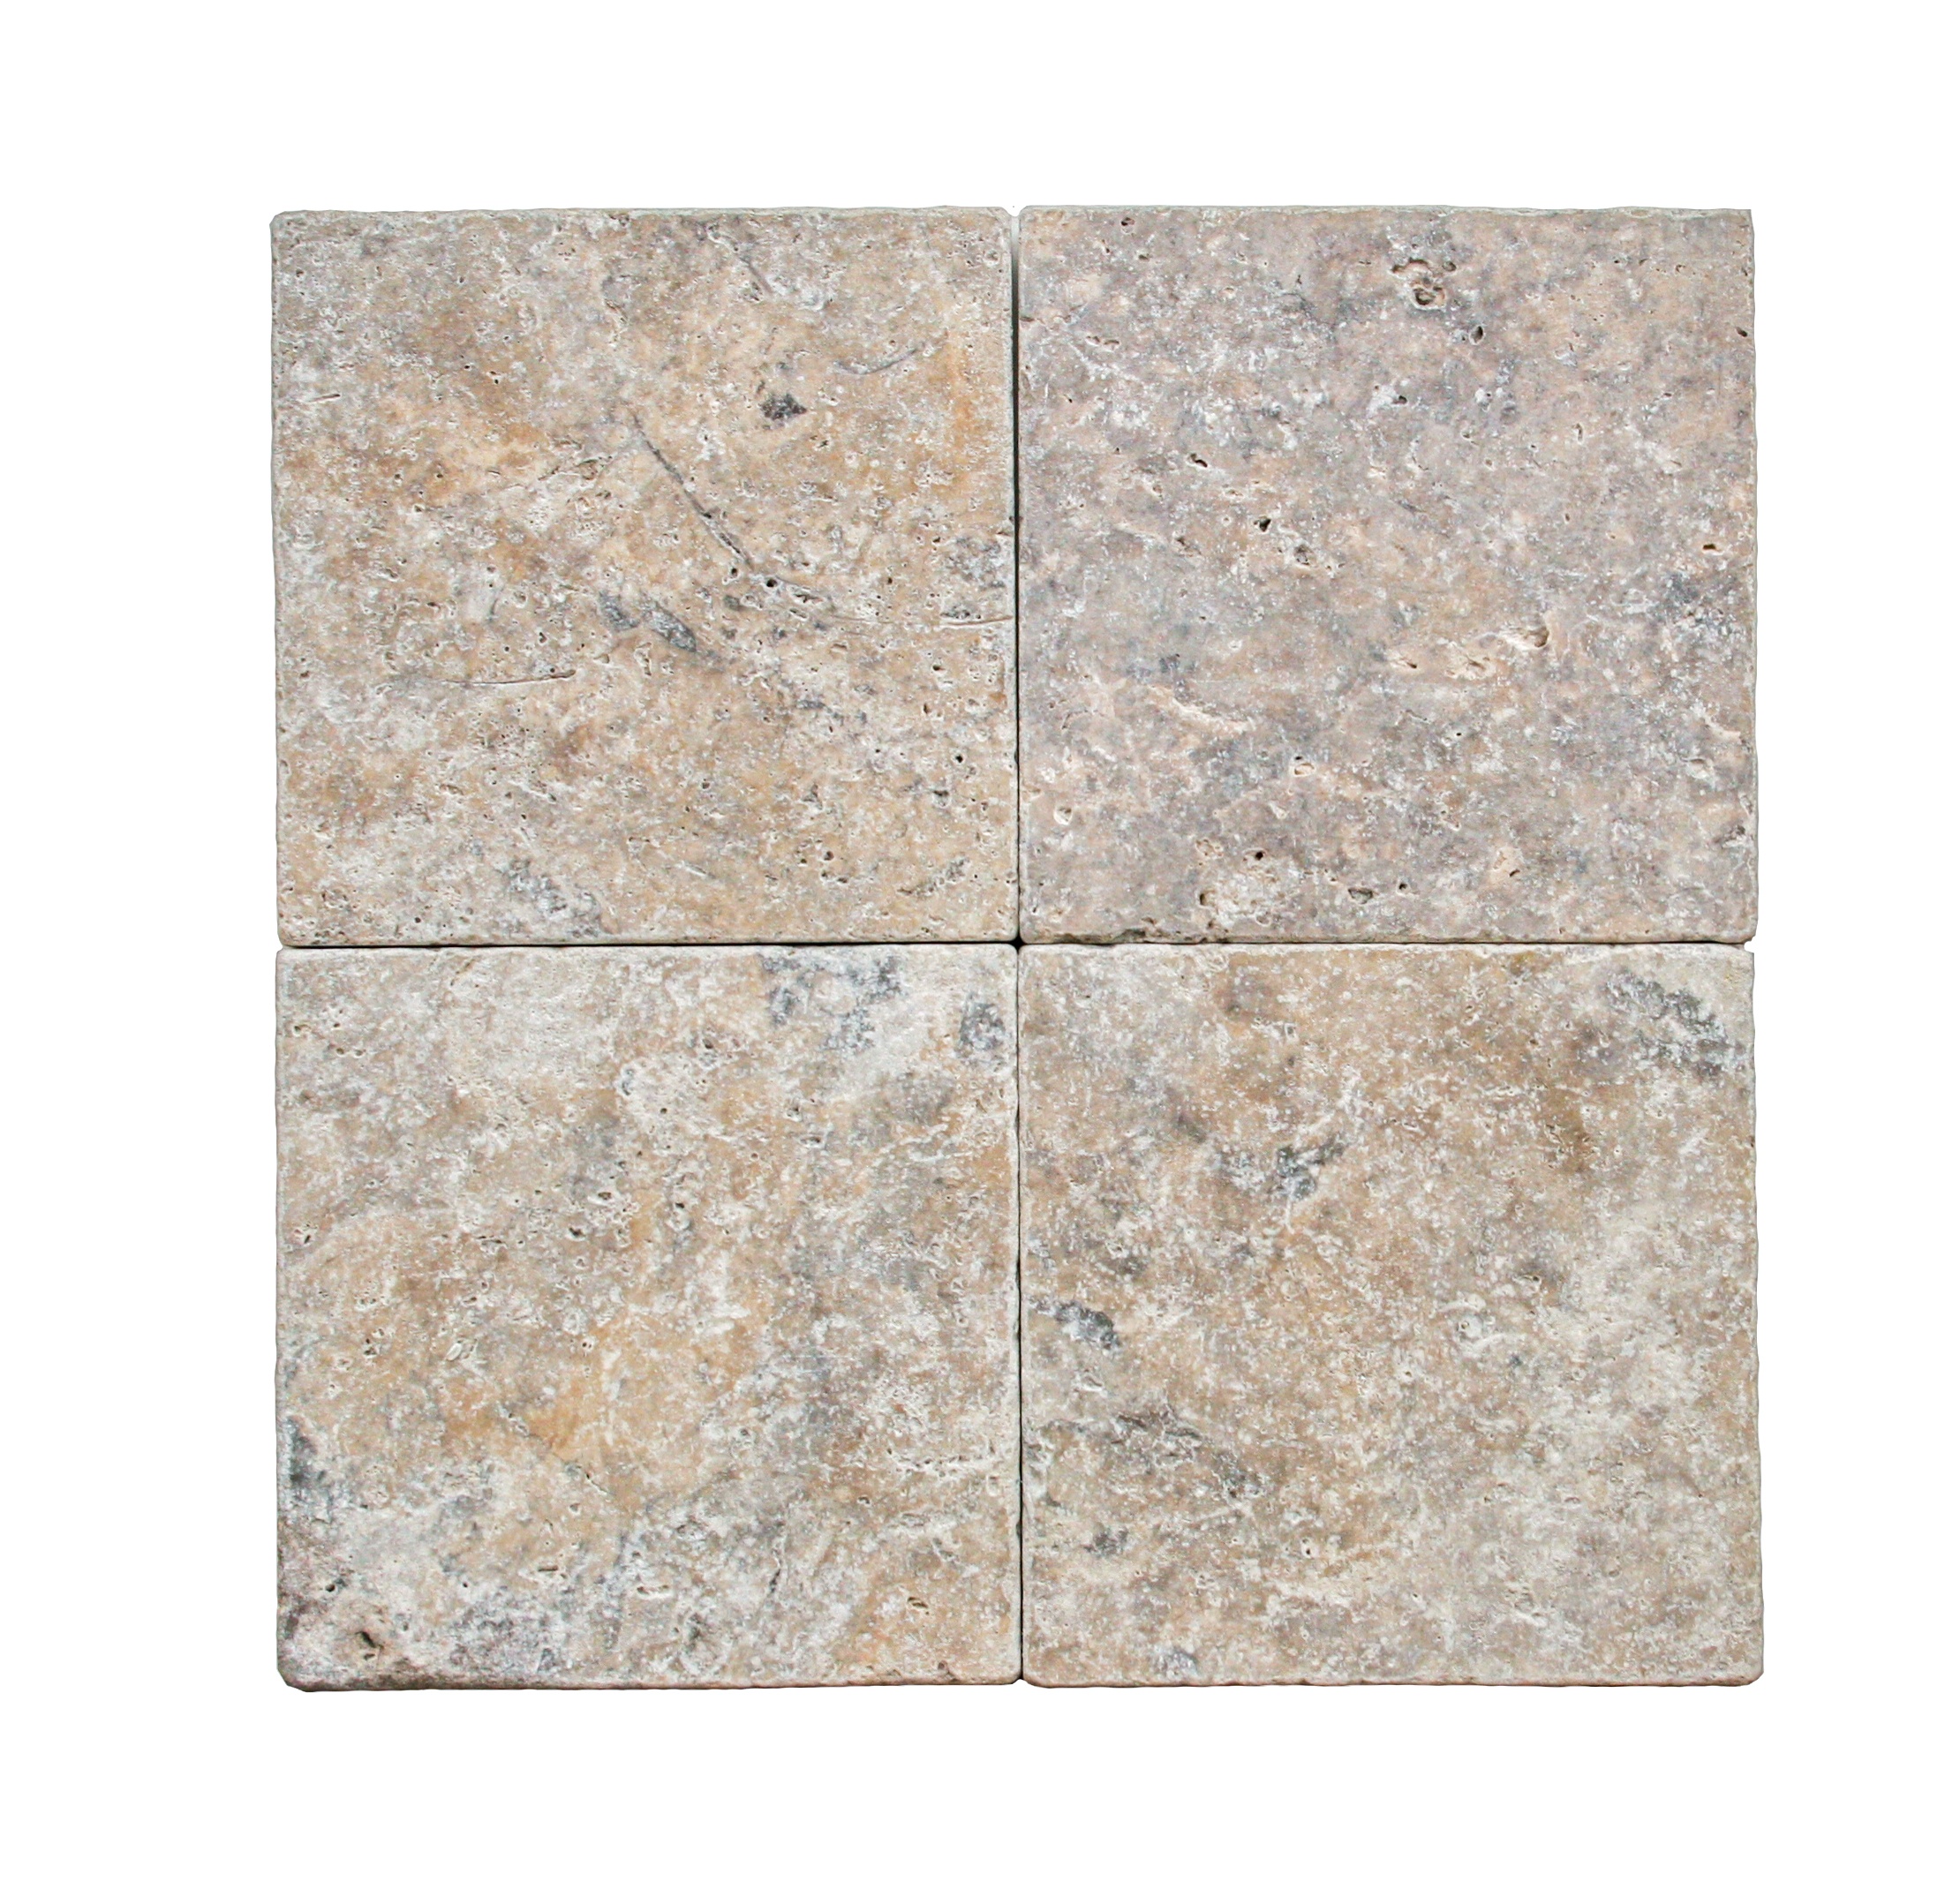
Silver Travertine Tumbled Exterior Pool Paver 8X8" 1 1/4"
The Silver Travertine Tumbled Exterior Pool Paver 8x8” 1 1/4” is a premium natural stone paver designed for outdoor applications, especially around pools, patios, and walkways. Crafted from Silver travertine, this paver features a refined blend of gray, silver, and beige tones that add a sleek, contemporary look to any outdoor space. The tumbled finish gives the paver a soft, textured surface with rounded edges, providing enhanced slip resistance and a rustic, weathered appearance. Measuring 8x8 inches with a thickness of 1 1/4 inches, these pavers offer durability and a substantial presence, making them ideal for creating stylish and long-lasting outdoor surfaces.
Brand: Nest Tile
Category: Home & Garden > Pool & Spa > Pool & Spa Accessories > Pool Deck Kits